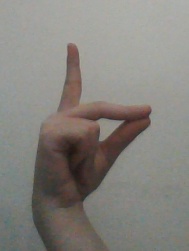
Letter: ta